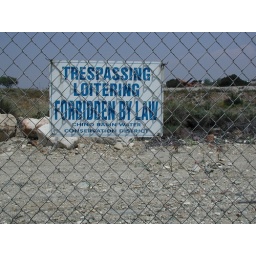
Behind the fence is the first water catchment in Upland. Another is planned.